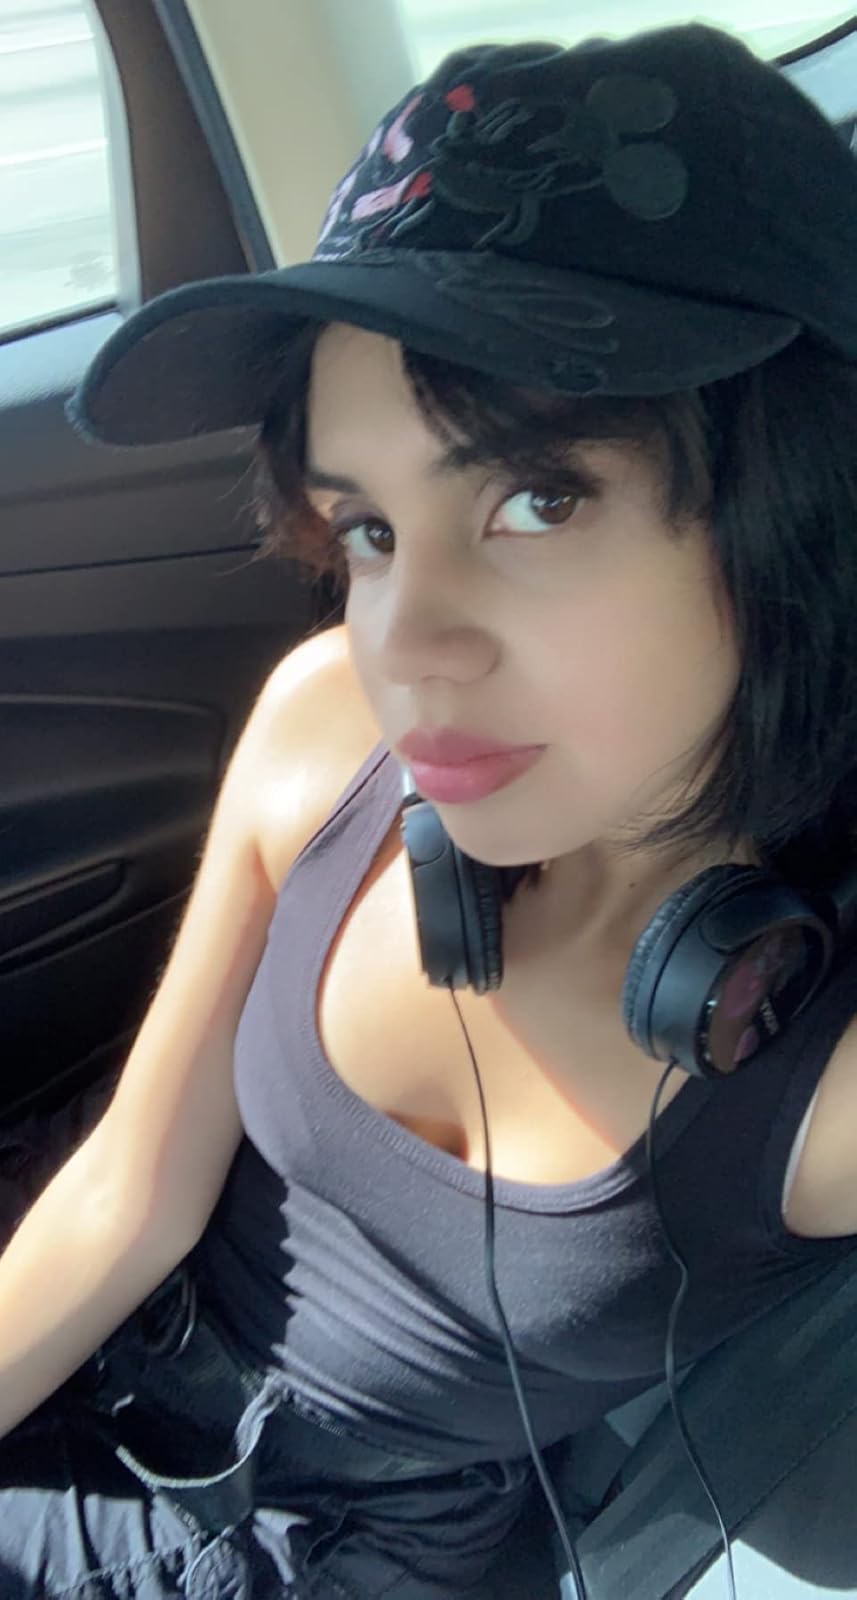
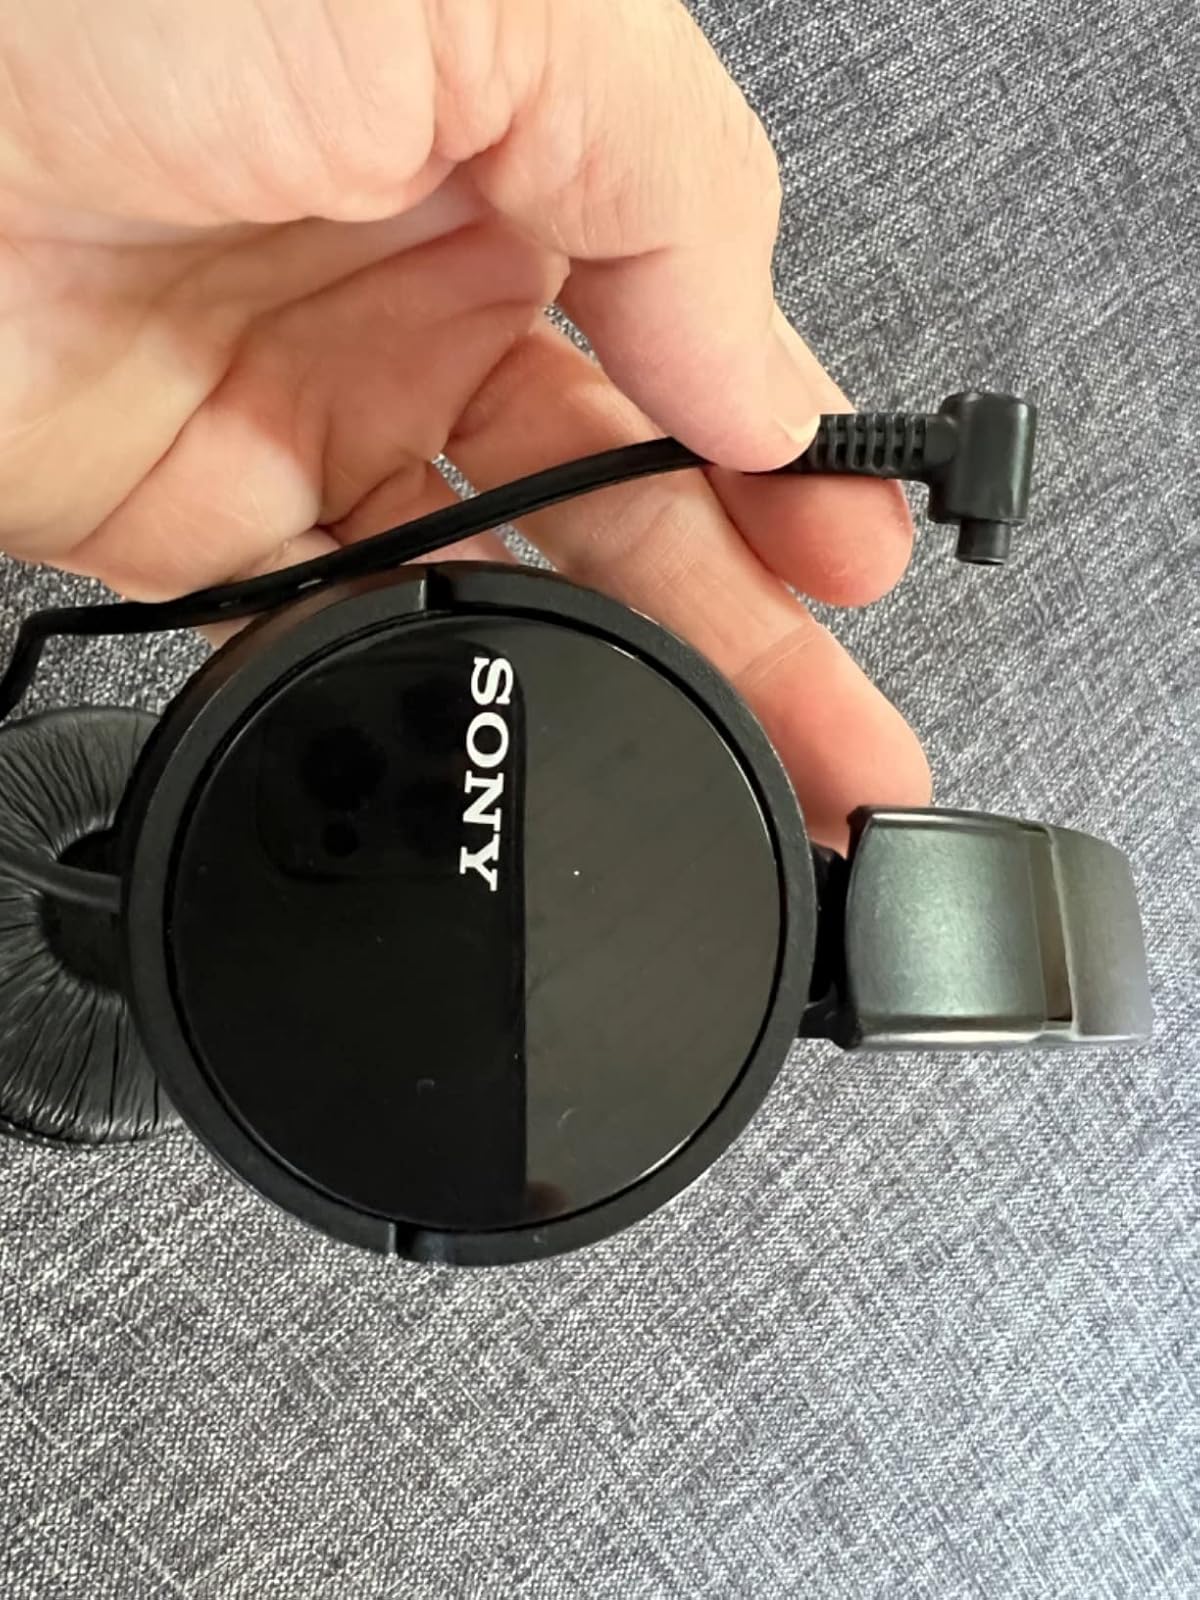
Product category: headphones
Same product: yes